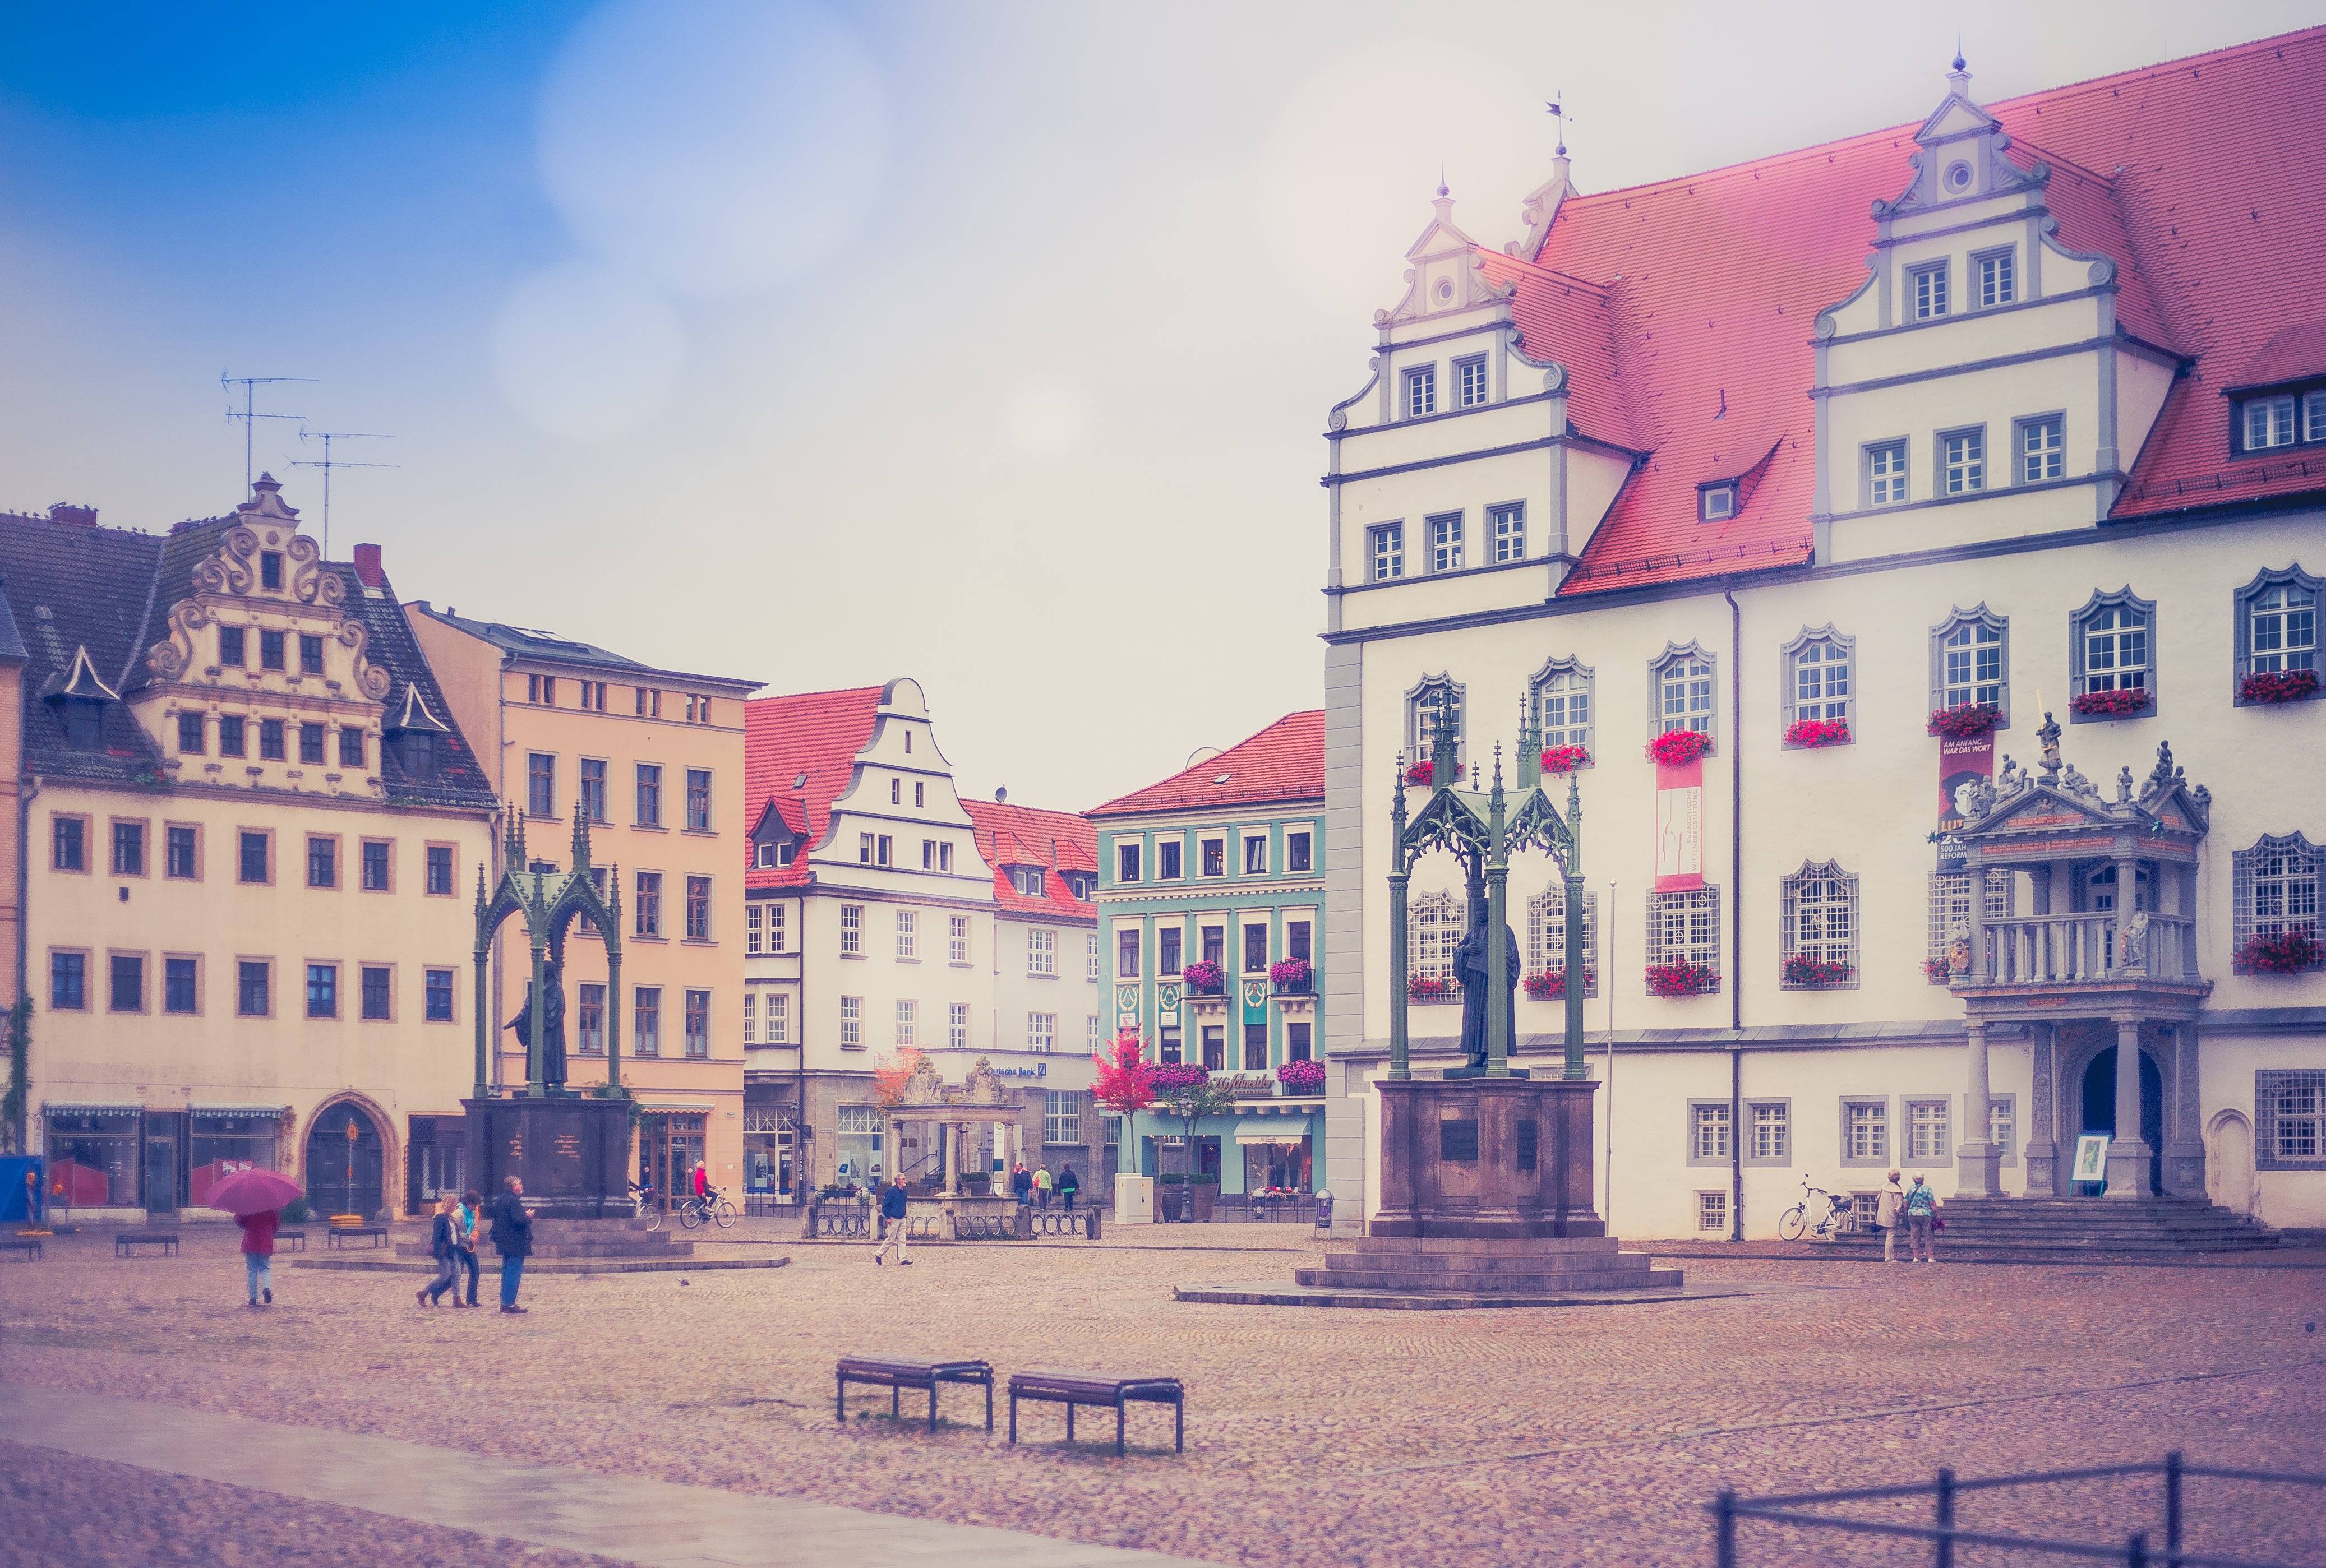
road, street, town, palace, city, cityscape, evening, color, plaza, landmark, grunge, tourism, old town, germany, town square, wittenberg, urban area, human settlement